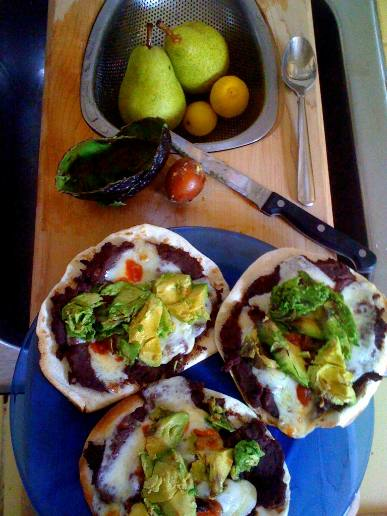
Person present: No